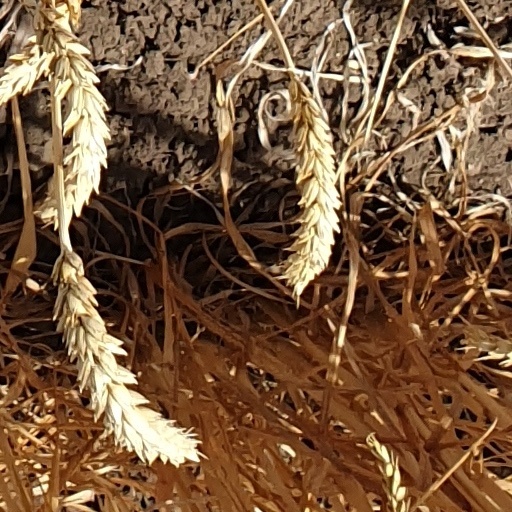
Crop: wheat